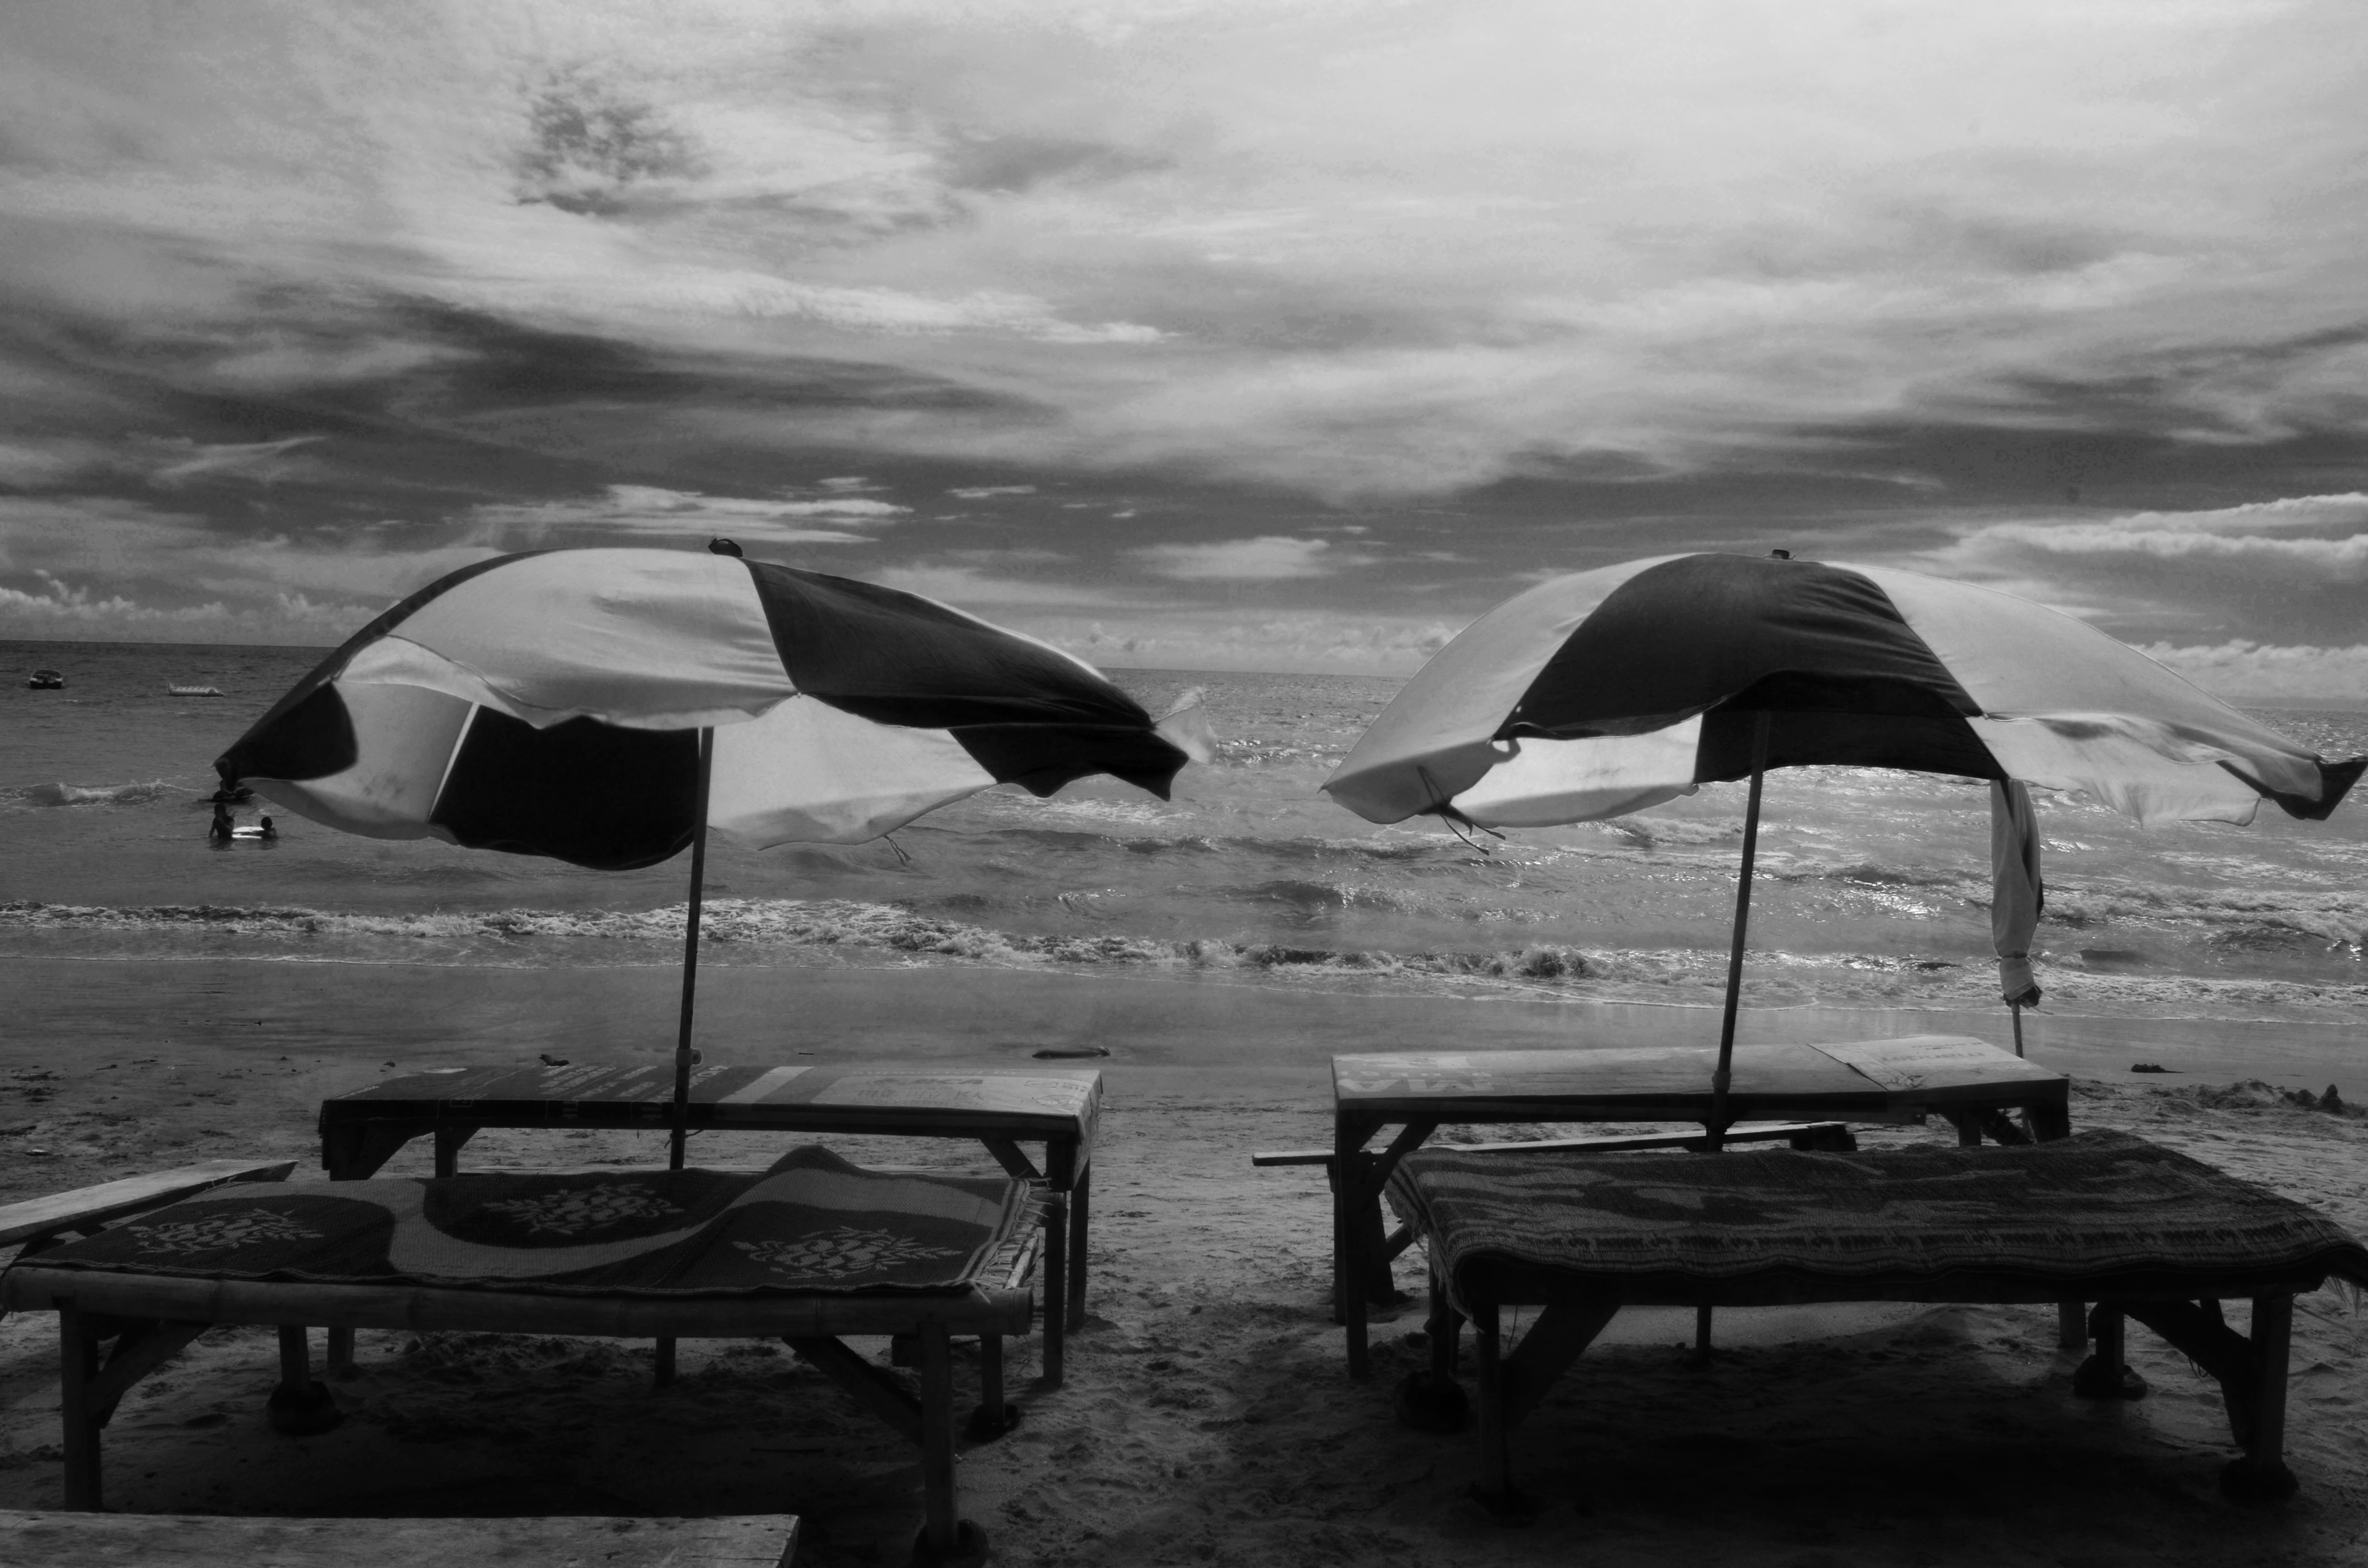
umbrella, white, black, black and white, monochrome photography, sky, monochrome, cloud, sea, water, furniture, photography, stock photography, atmosphere, table, beach, rain, shade, vacation, fashion accessory, ocean, landscape, sand, style, coast, Tints and shades, chair